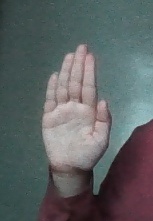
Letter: seen